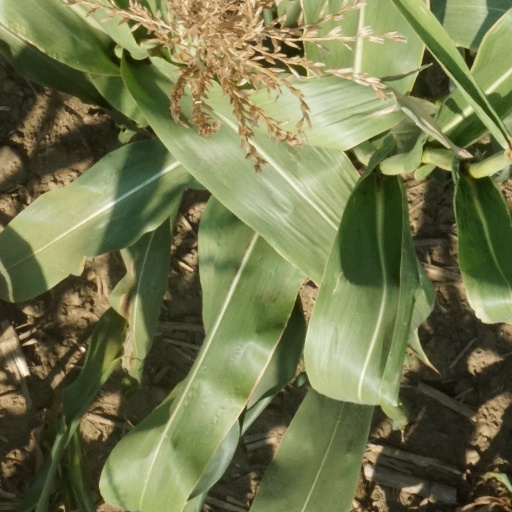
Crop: maize; corn